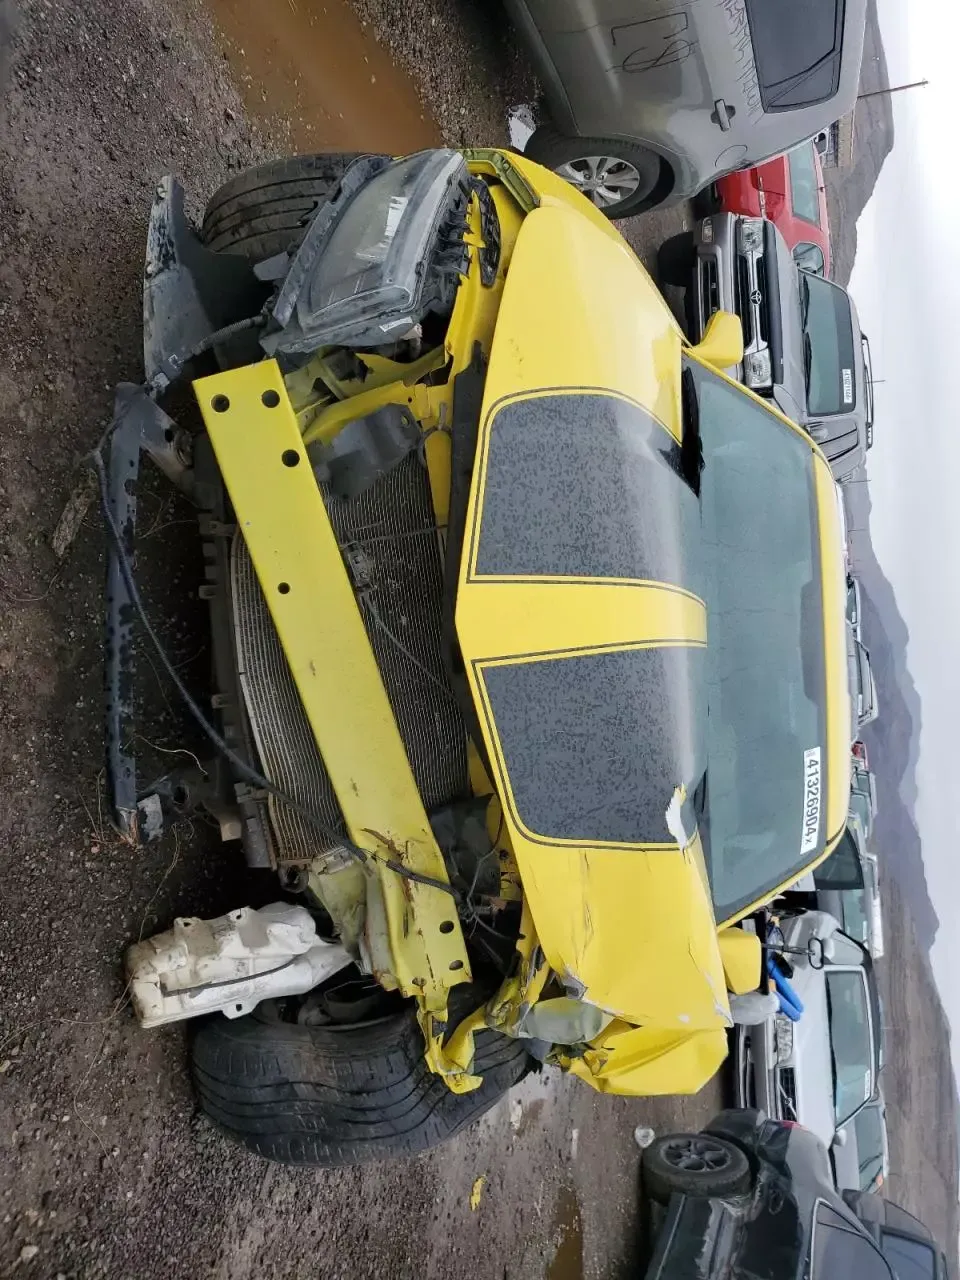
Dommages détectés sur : plaque d'immatriculation avant, pare-choc avant, feu avant droit, feu avant gauche, capot, aile arrière droite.
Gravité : majeur